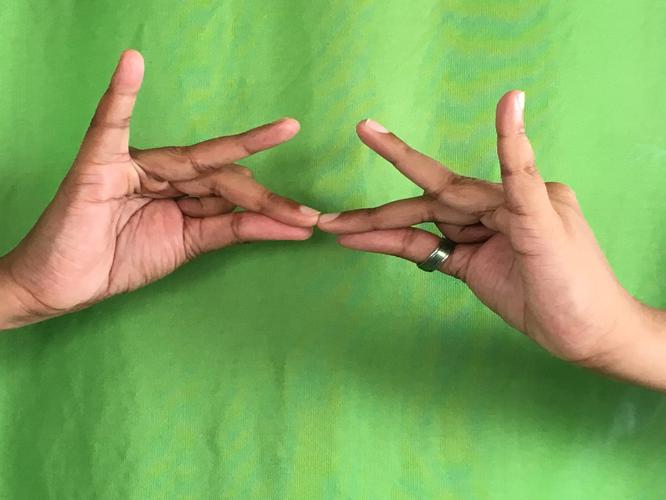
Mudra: Sakata
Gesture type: double_hand